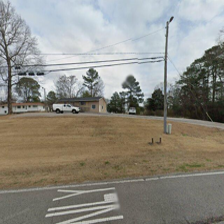
Label: streetView